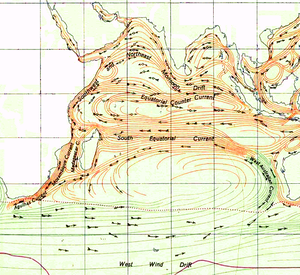
Le courant des Aiguilles est un courant marin de l'océan Indien. Il tire son nom du cap sud-africain des Aiguilles.
Le gyre de l'océan Indien, situé dans l'océan Indien, est un des cinq majeurs gyres océaniques.
Un gyre océanique est un gigantesque tourbillon d'eau océanique formé d'un ensemble de courants marins. Ces vortex sont provoqués par la force de Coriolis.
Le courant équatorial sud est un courant marin chaud que l'on trouve dans l'océan Indien, l'océan Atlantique et l'océan Pacifique. Il s'écoule d'est en ouest entre l'équateur et le 20ᵉ parallèle sud.